Armistice of 11 November 1918

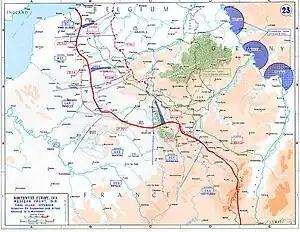
Map showing the Western Front as it stood on 11 November 1918. The German frontier of 1914 had been crossed only in the vicinities of Mulhouse, Château-Salins, and Marieulles in Alsace-Lorraine.

Many artillery units continued to fire on German targets to avoid having to haul away their spare ammunition. The Allies also wished to ensure that, should fighting restart, they would be in the most favourable position. Consequently, there were 10,944 casualties, of whom 2,738 men died, on the last day of the war.